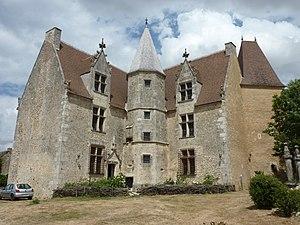
Chapelle du logis de Moullins
La Fondation pour les Monuments Historiques œuvre, en France, pour la sauvegarde et la pérennisation des monuments historiques classés et inscrits, privés ou publics et de leurs abords. Organisme à but non lucratif reconnu d’utilité publique en 2018, la Fondation favorise la restauration et l’accessibilité à tous du patrimoine protégé, essentiellement par l’attribution d’aides financières.